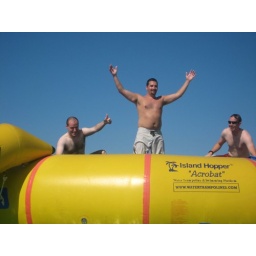
The boys really enjoyed jumping around on the water trampoline.